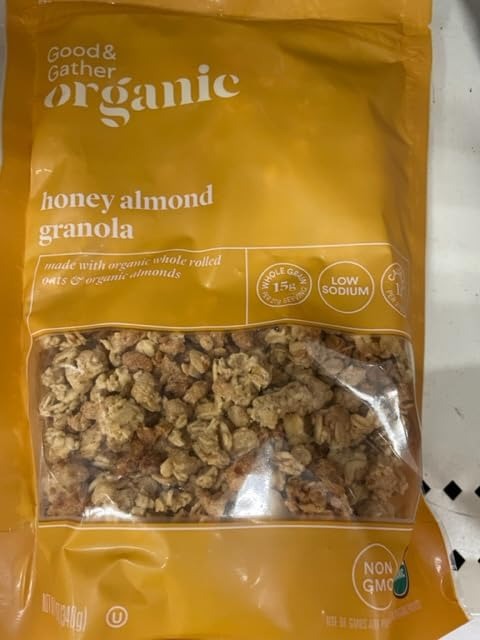
Item Name: Good & Gather-Honey Almond Granola - 12oz
Value: 12.0
Unit: Ounce

Price: 4.99